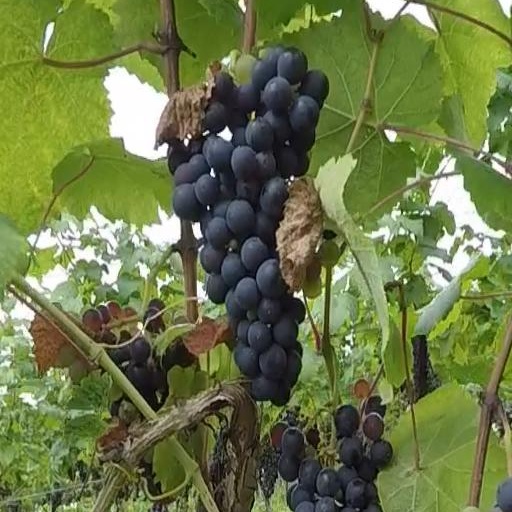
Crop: grape